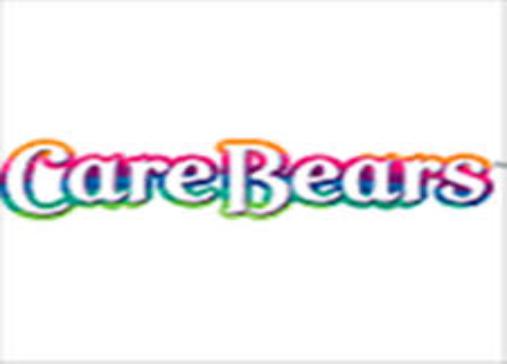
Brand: Care Bears
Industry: Clothes